History of laptops

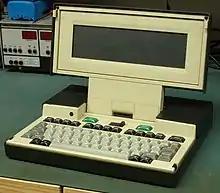
Dulmont Magnum (1982)

The first clamshell laptop, the Grid Compass, was made in 1982. Enclosed in a magnesium case, it introduced the now familiar design in which the flat display folded shut against the keyboard. The computer was equipped with a 320×200-pixel electroluminescent display and 384 kilobyte bubble memory. It was not IBM-compatible, and its high price (US$8,000–10,000, equivalent to $- in ) limited it to specialized applications. However, it was used heavily by the U.S. military, and by NASA on the Space Shuttle during the 1980s. The GRiD's manufacturer subsequently earned significant returns on its patent rights as its innovations became commonplace. GRiD Systems Corp. was later bought by the Tandy (now RadioShack) Corporation. The Grid's portability was restricted as it had no internal battery pack and relied on mains power.